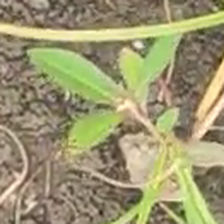
Weed species: Moti_dudhi(Euphorbia_geneculata_L)